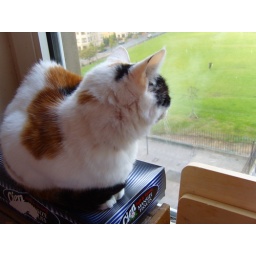
Apache in her favourite cat bed - hope no one needs a tissue.